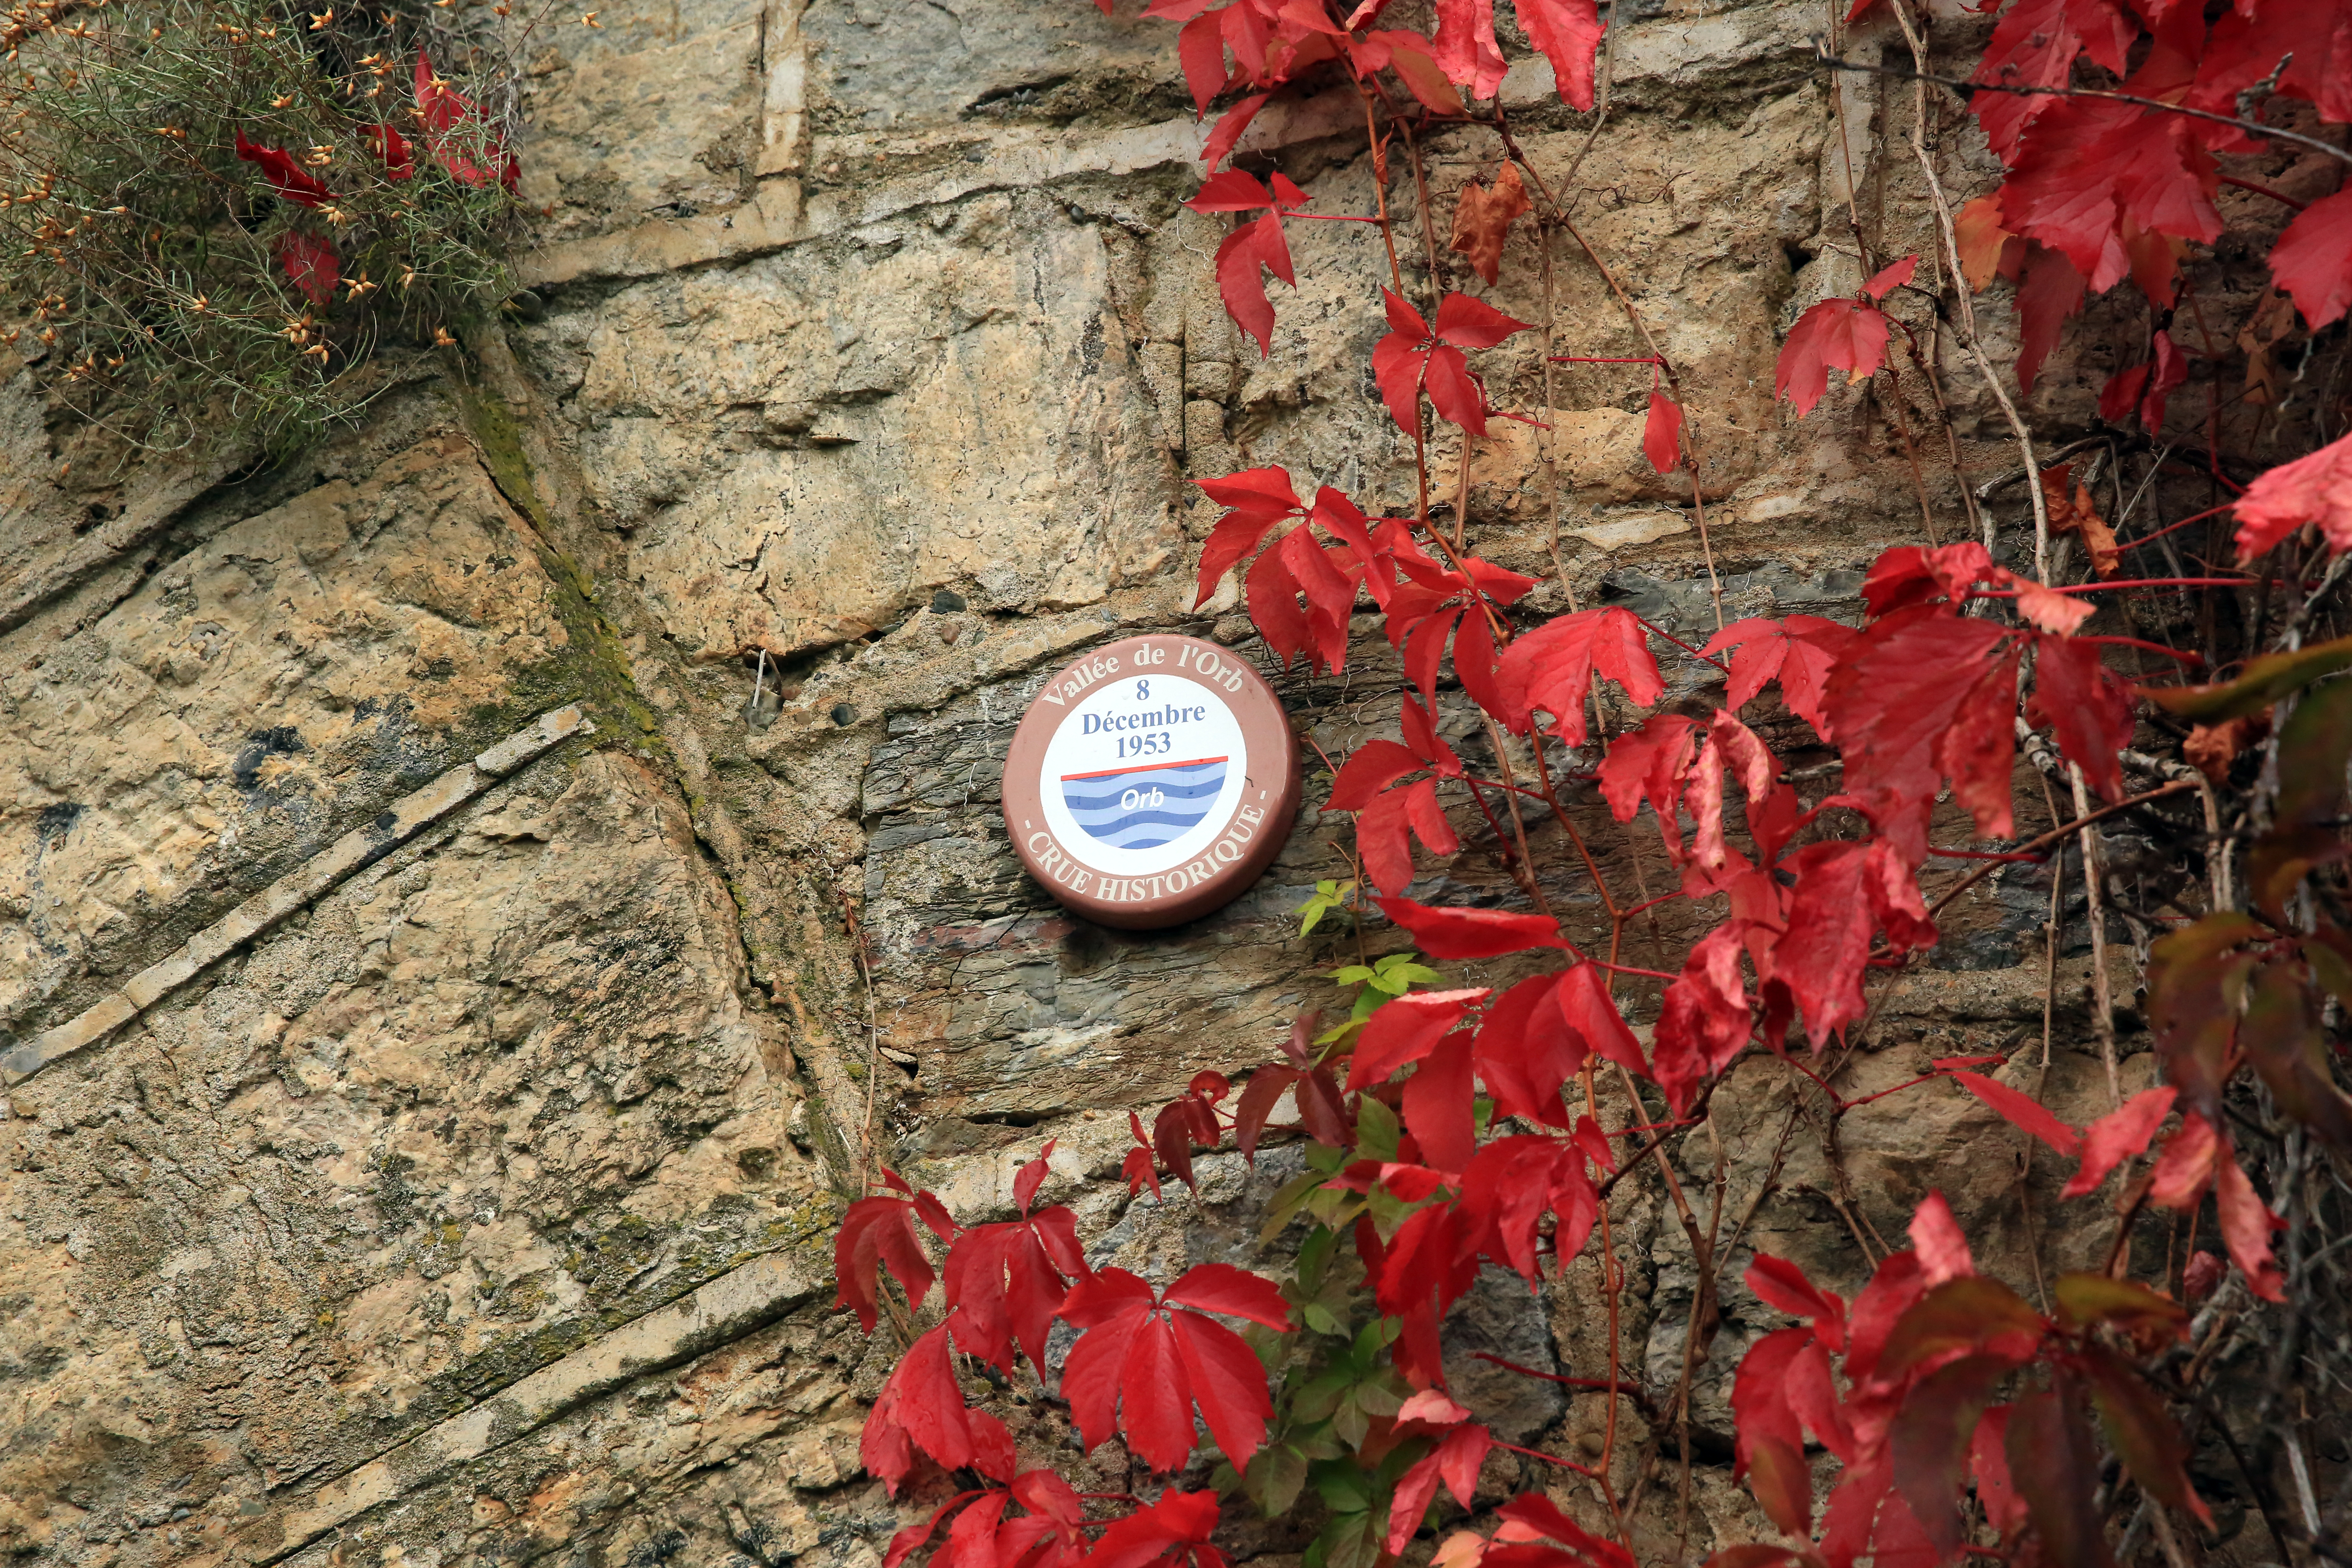
tree, outdoor, branch, plant, leaf, flower, europe, red, autumn, canon, flora, season, midi, herbst, automne, occitanie, isasza, southfrance, sdfrankreich, zuidfrankrijk, mditerrane, languedocroussillon, hrault, eos5d, exterieur, valledelorb, vieussan, crue, flooding, niveaudecrue, redleafs, feuillesrouges, berstrmung, woody plant